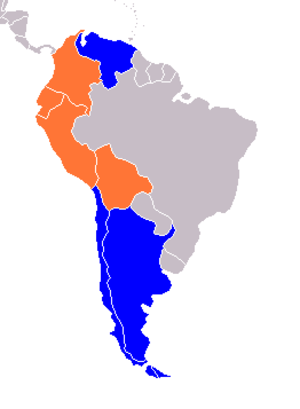
Les pays andins sont un groupe de pays d'Amérique du Sud qui partagent des caractéristiques géographiques, une langue officielle commune, l'espagnol, et une culture commune.